Follow-the-sun

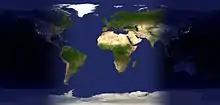
World map showing part of it in the day and part at night; follow-the-sun workflow allows for continuous software work.

Follow-the-sun (FTS), a sub-field of globally distributed software engineering (GDSE), is a type of global knowledge workflow designed in order to reduce the time to market, in which the knowledge product is owned and advanced by a production site in one time zone and handed off at the end of their work day to the next production site that is several time zones west to continue that work. Ideally, the work days in these time zones overlap such that when one site ends their day, the next one starts.